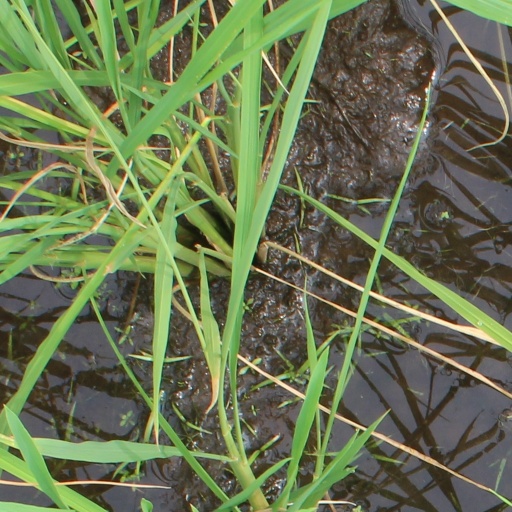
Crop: rice